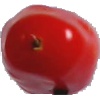
Label: Tomato 2